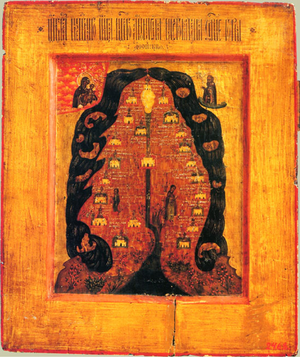
Icone russe représentant les monastères du Mont Athos
La République monastique du Mont-Athos est une région du nord de la Grèce autour du mont Athos, sur la péninsule de l'Aktè, en Chalcidique, bénéficiant d'un statut d'autonomie comparable aux périphéries. Elle possède la particularité de ne pas faire partie de l’espace Schengen, contrairement au reste de la Grèce.